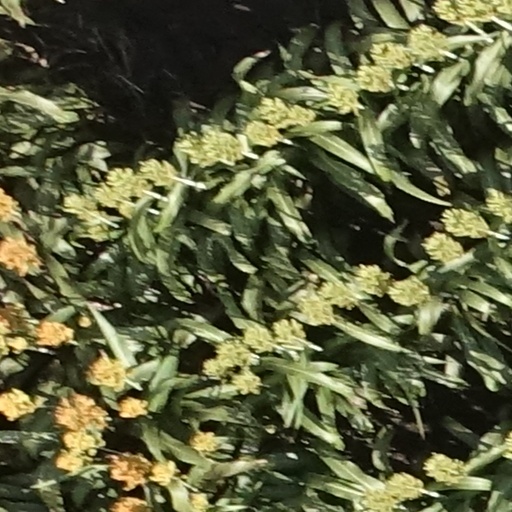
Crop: sorghum